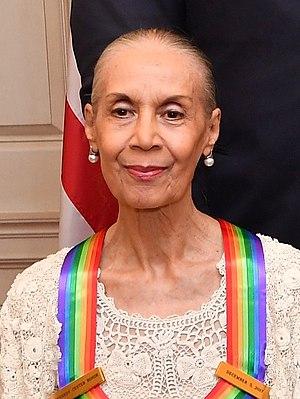
Carmen De Lavallade, née à La Nouvelle-Orléans en Louisiane le 6 mars 1931, est une danseuse américaine.